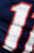
Number: 1